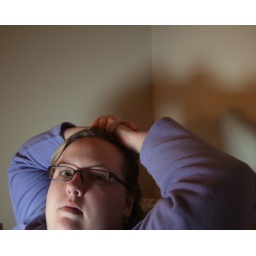
sitting back in my chaise lounge as I play on the internet. soon, bed.